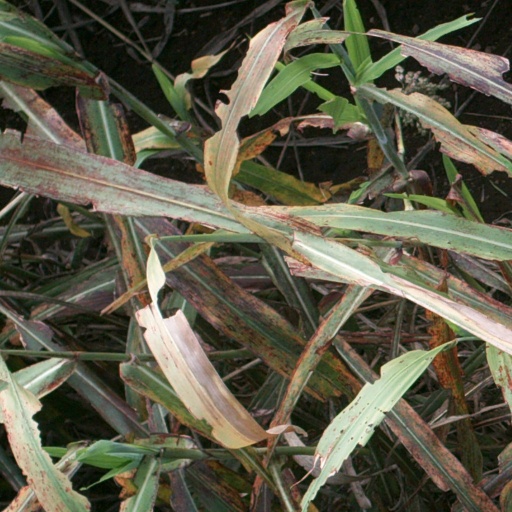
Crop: sorghum